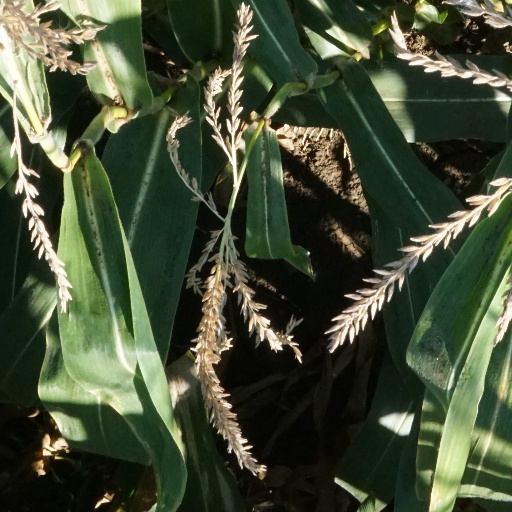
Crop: maize; corn